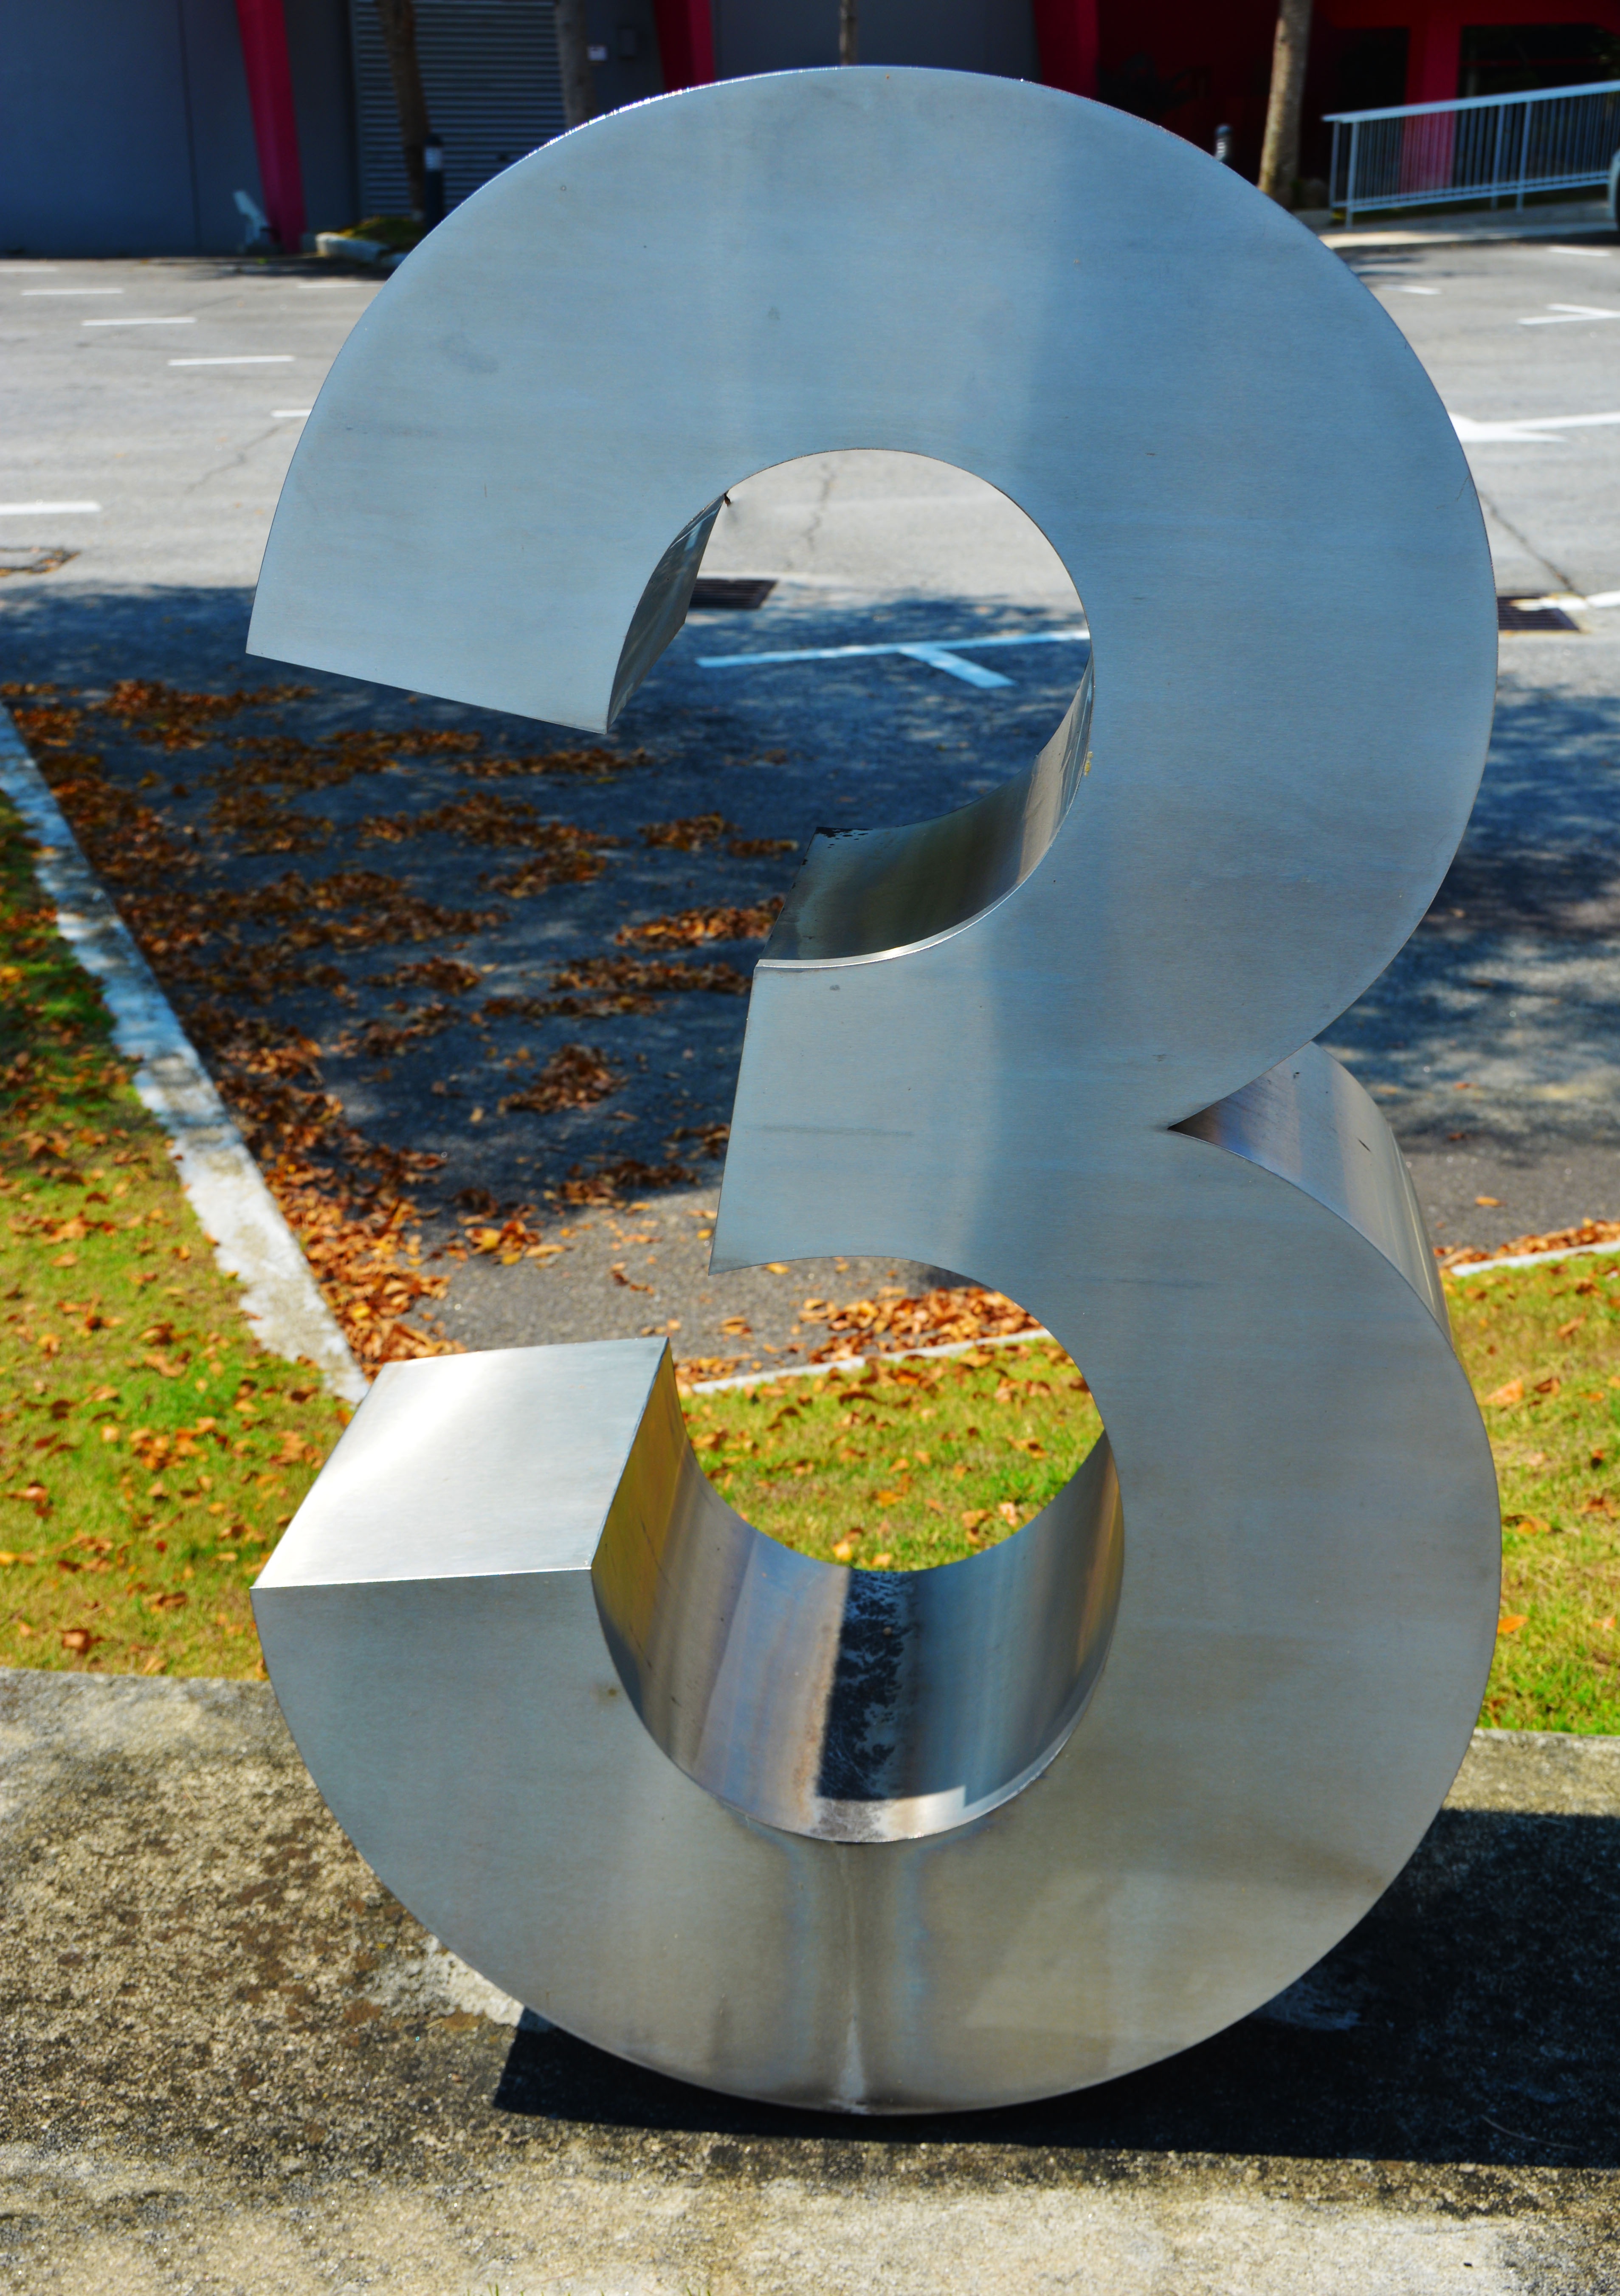
architecture, number, steel, sign, reflection, symbol, alphabet, typography, color, metal, blue, font, type, sculpture, grey, art, design, three, silver, single, text, 3d, 3, character, shiny, shape, stainless, metallic, nobody, digit, third, numeral